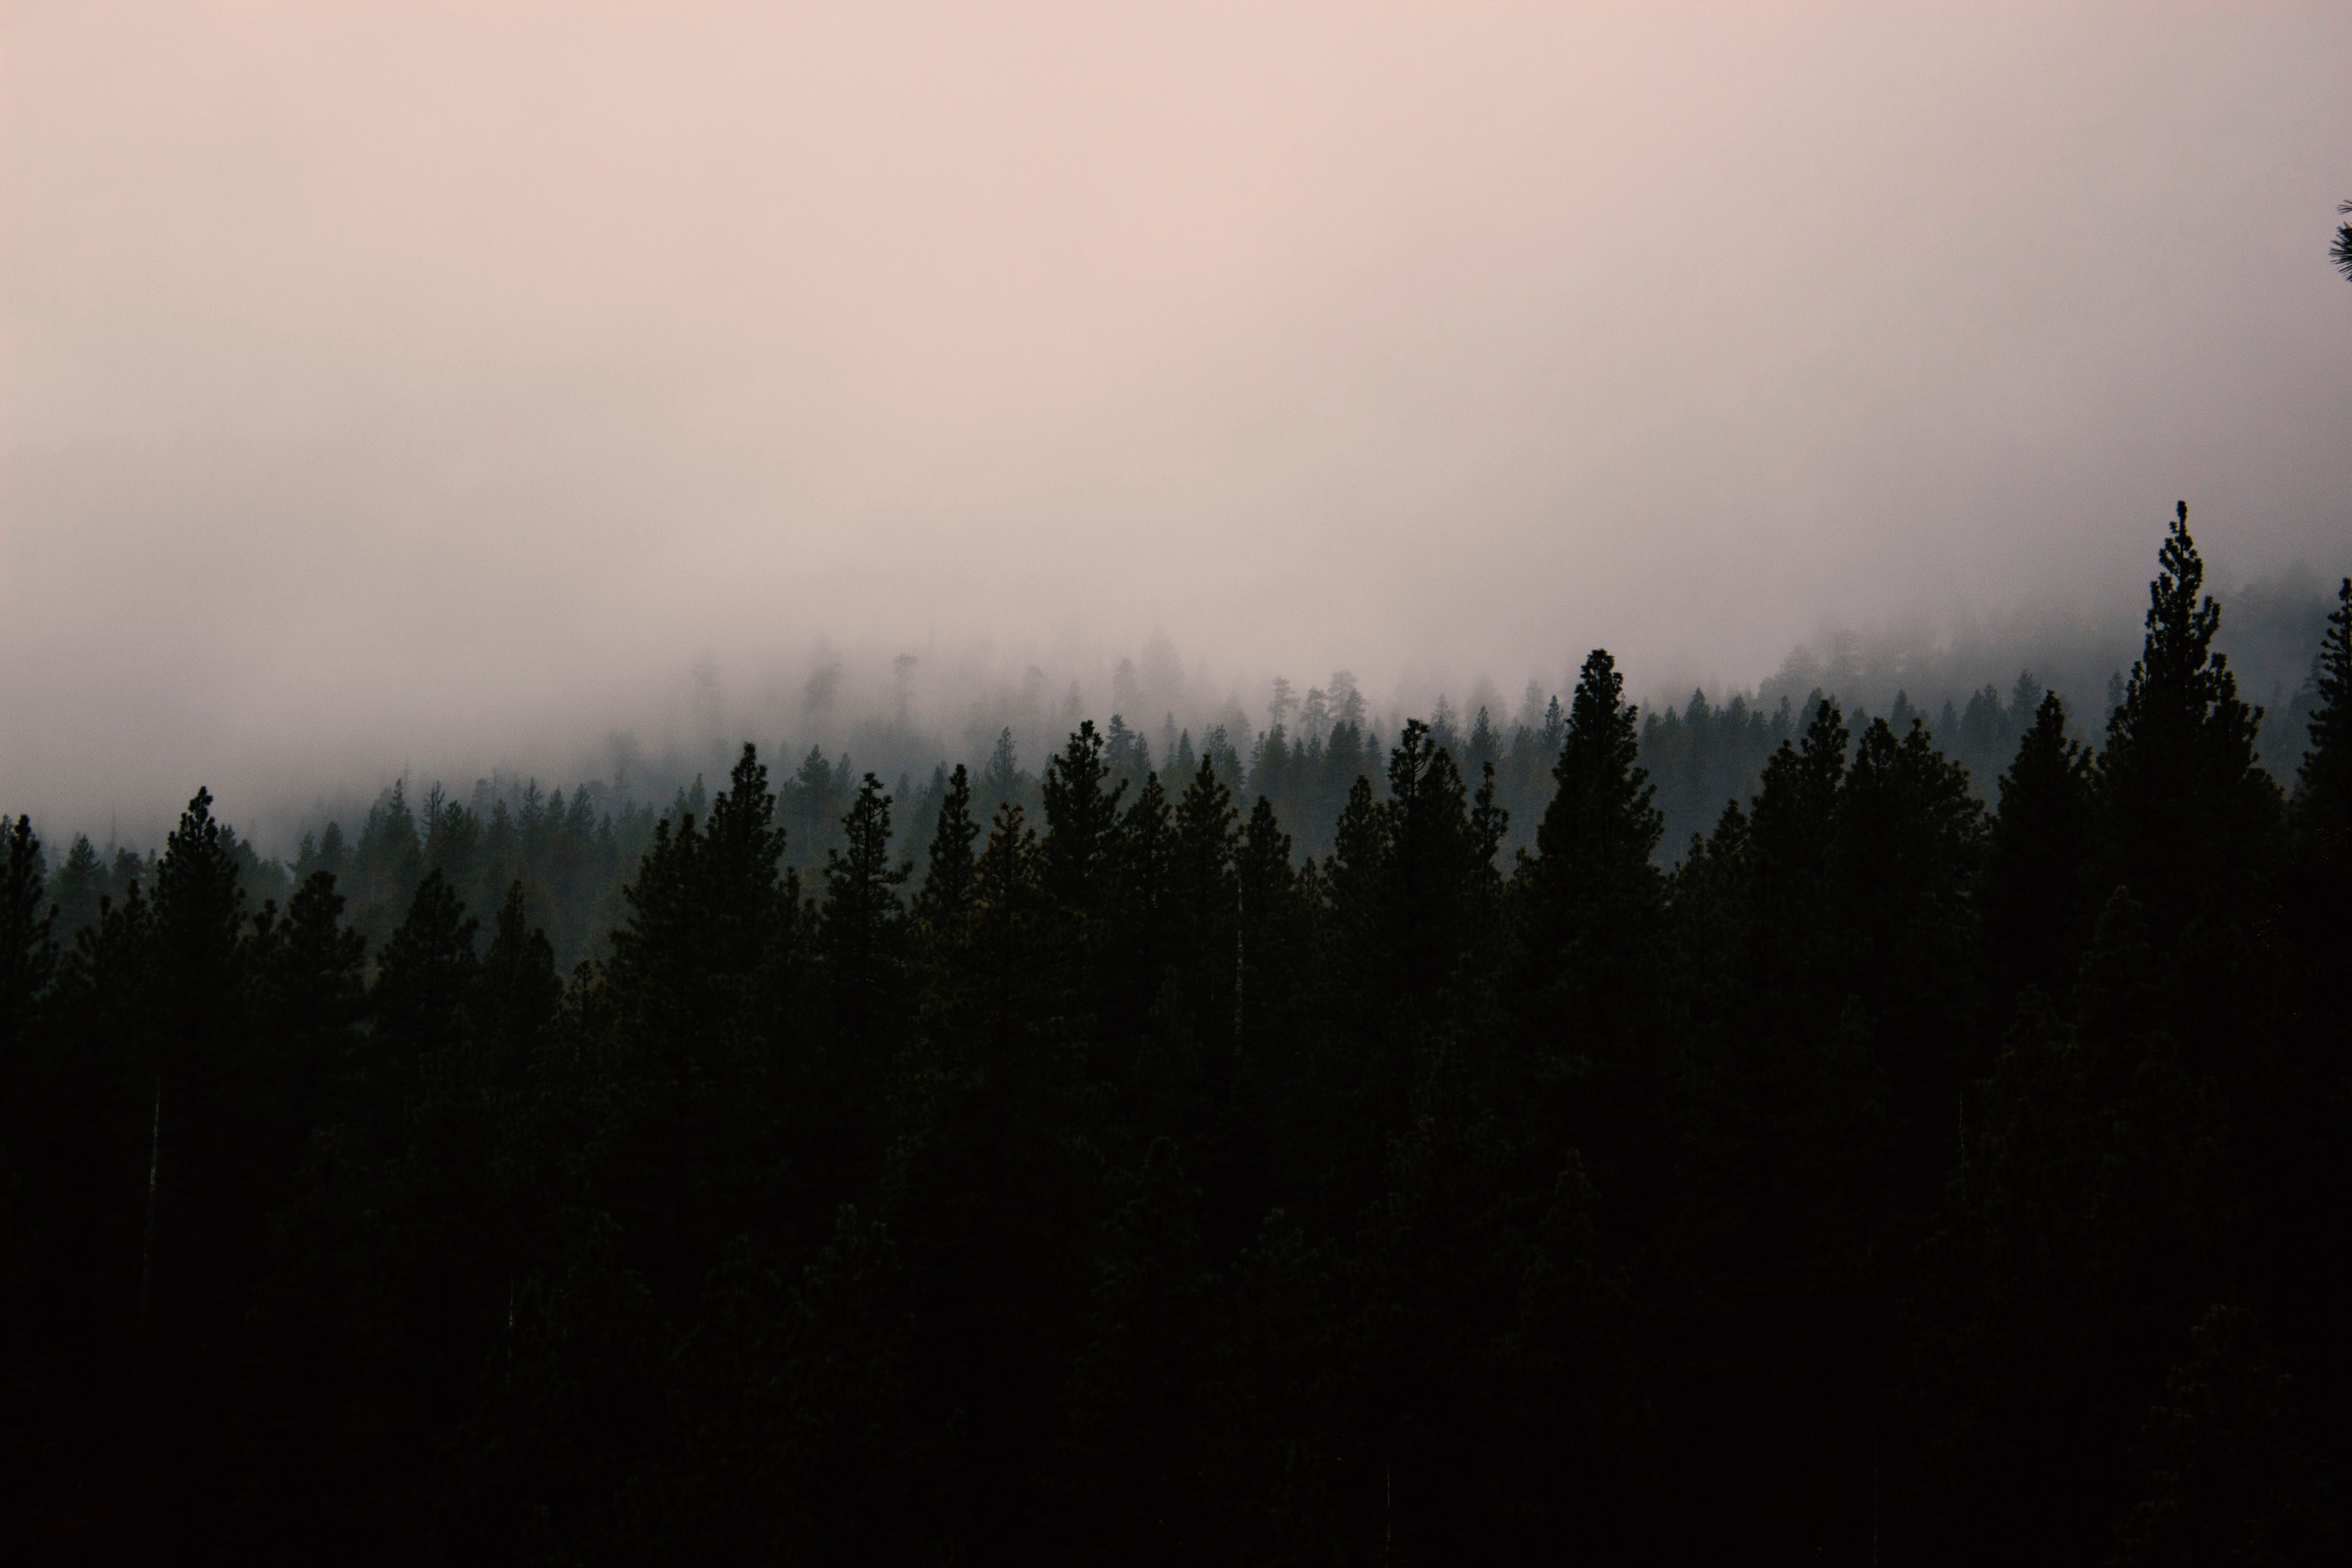
sky, atmospheric phenomenon, tree, mist, fog, cloud, forest, natural environment, atmosphere, morning, wilderness, biome, evening, woody plant, hill station, haze, tropical and subtropical coniferous forests, darkness, horizon, landscape, dusk, mountain, spruce fir forest, plant, geological phenomenon, pine, dawn, pine family, hill, winter, temperate coniferous forest, fir, national park, meteorological phenomenon